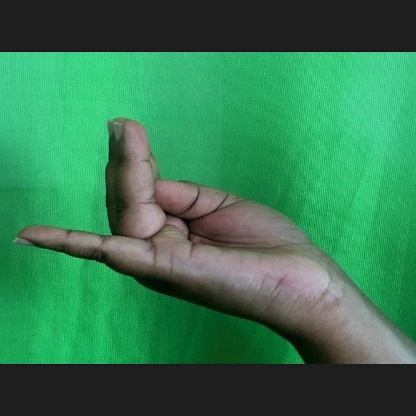
Mudra: Chaturam